Women in brewing

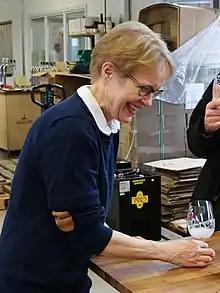
Birthe Skands (born 29 March 1956) is a Danish brewmaster and business woman who, together with her husband Morten Skands, manages Skands Brewery in Brøndby in Denmark and she is also the director of the Skands Microbrewery.

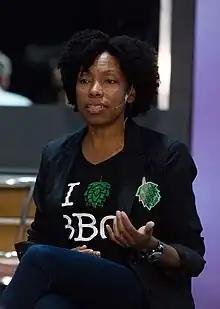
Celeste Beatty

From the beginning of industrialization to the 1960s and early 1970s, most women were moved out of the brewing industry, though throughout the world, they continued to homebrew following ancestral methods. "The main obstacles that women continue to face in [the] industry include perceptions of taste, media influence, and preconceived notions about their skill and ability", according to journalist Krystal Baugher.